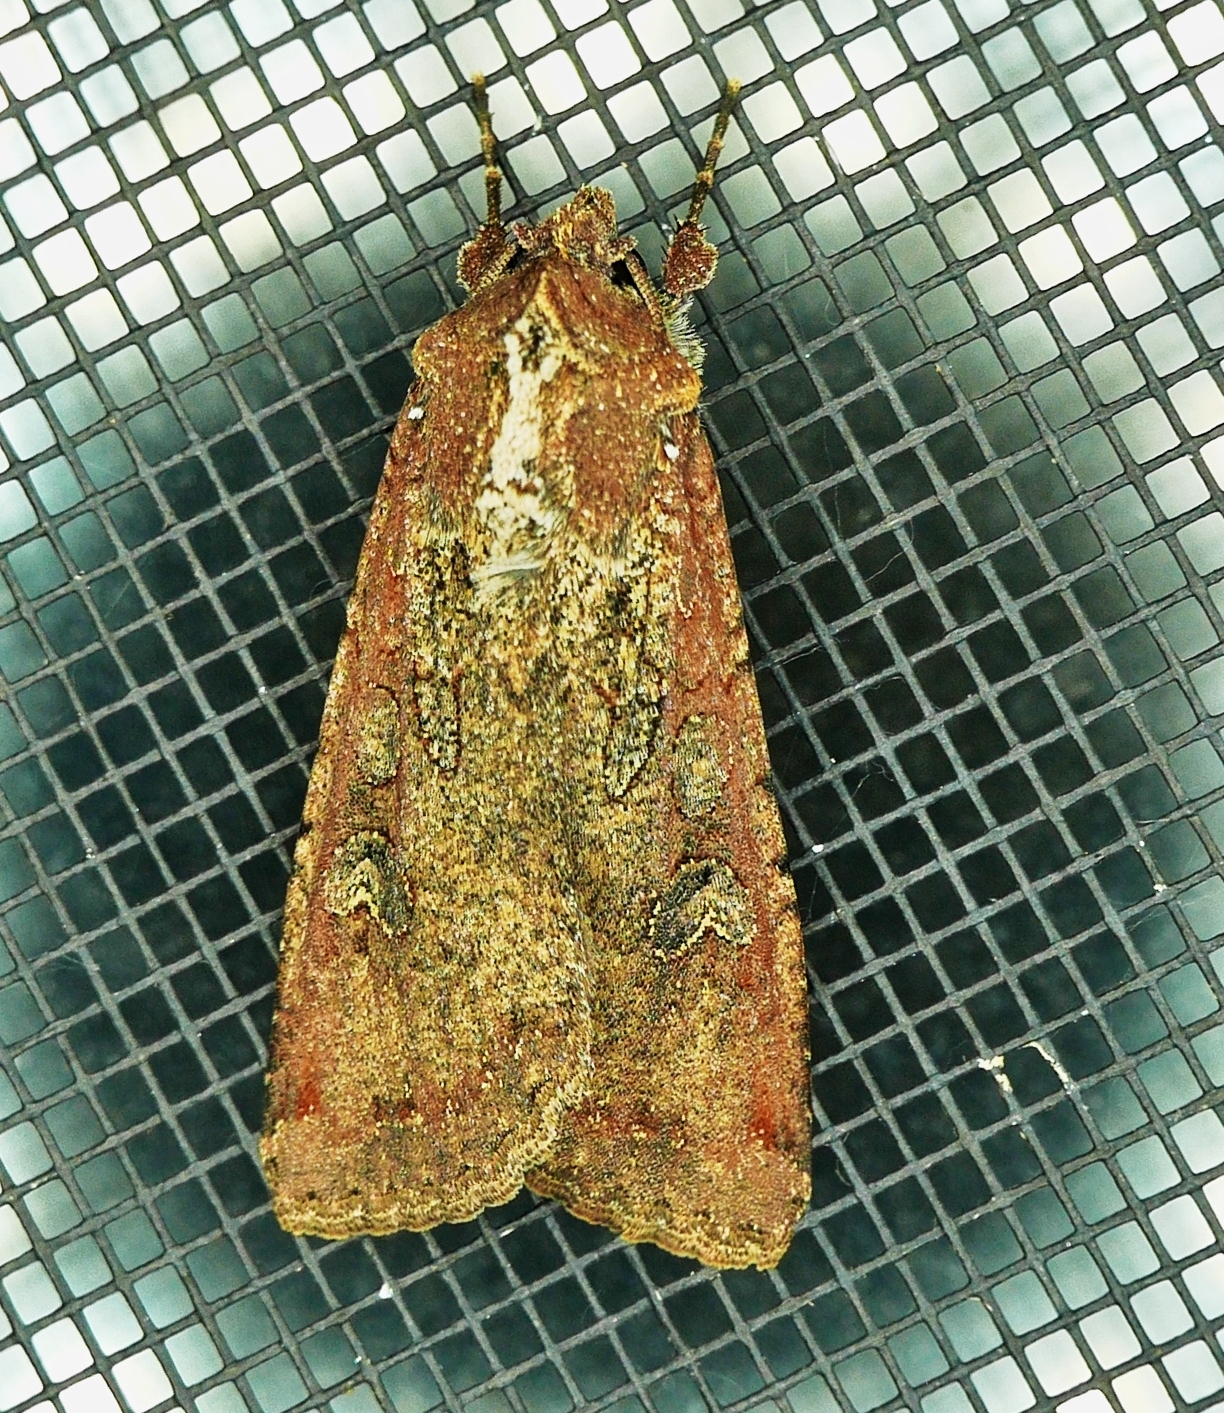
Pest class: cutworms